Gair Kanooni

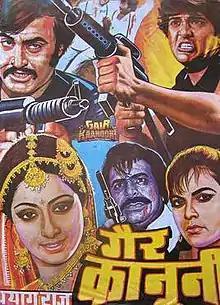
Poster

Gair Kaanooni is a 1989 Indian Hindi-language action film directed and written by Prayag Raj. The film stars Govinda and Sridevi. Kimi Katkar, Shashi Kapoor, Ranjeet and Kader Khan are featured in supporting role. Rajinikanth features in a special appearance.